Vu (film)

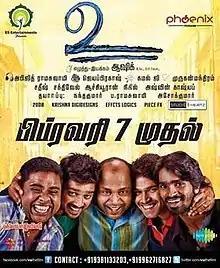

Vu is a 2014 Tamil comedy film directed by Ashik. The film features Thambi Ramiah for first time in lead role, alongside newcomers Varun, Madhan Gopal, Kuran, Simile Selva and Sathyasai. The film was released on 7 February 2014.